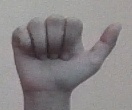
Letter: dhad